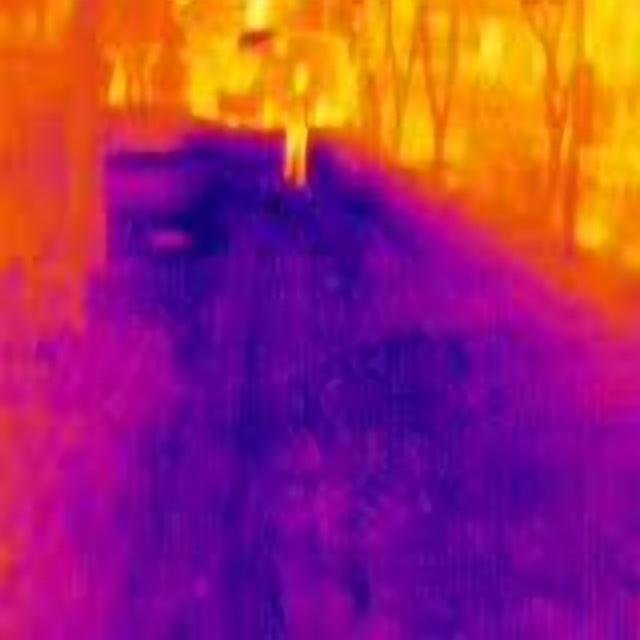
Detected objects:
label: person